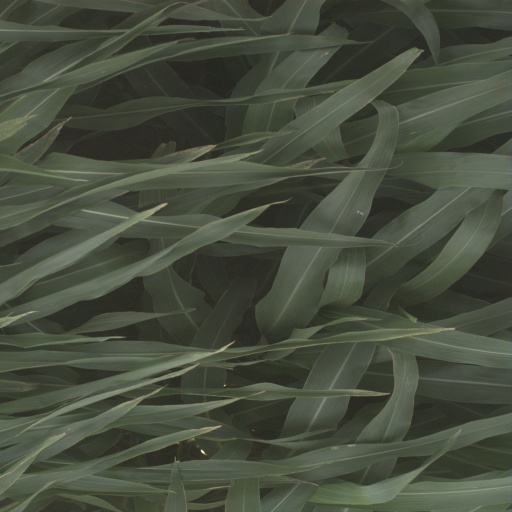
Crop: sorghum